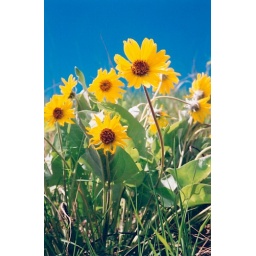
This native sunflower contrasts against a vivid blue sky near Merritt, British Columbia